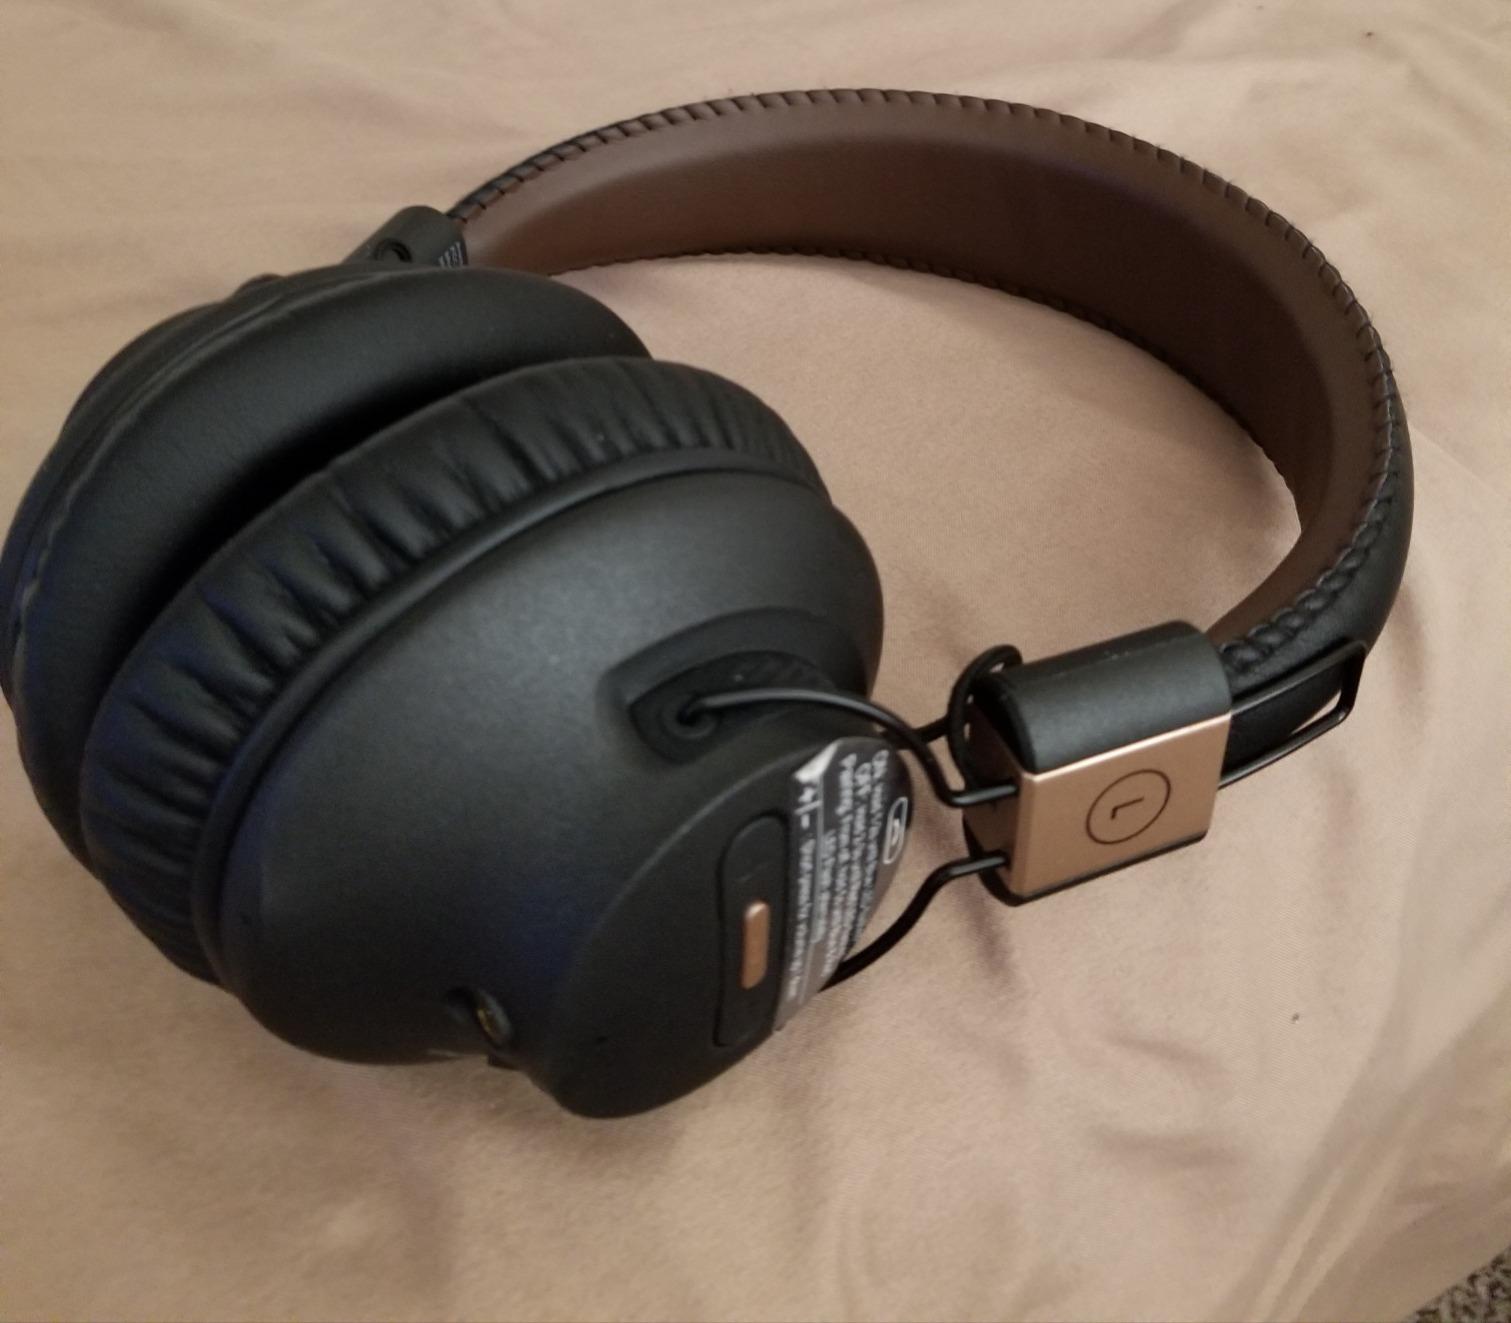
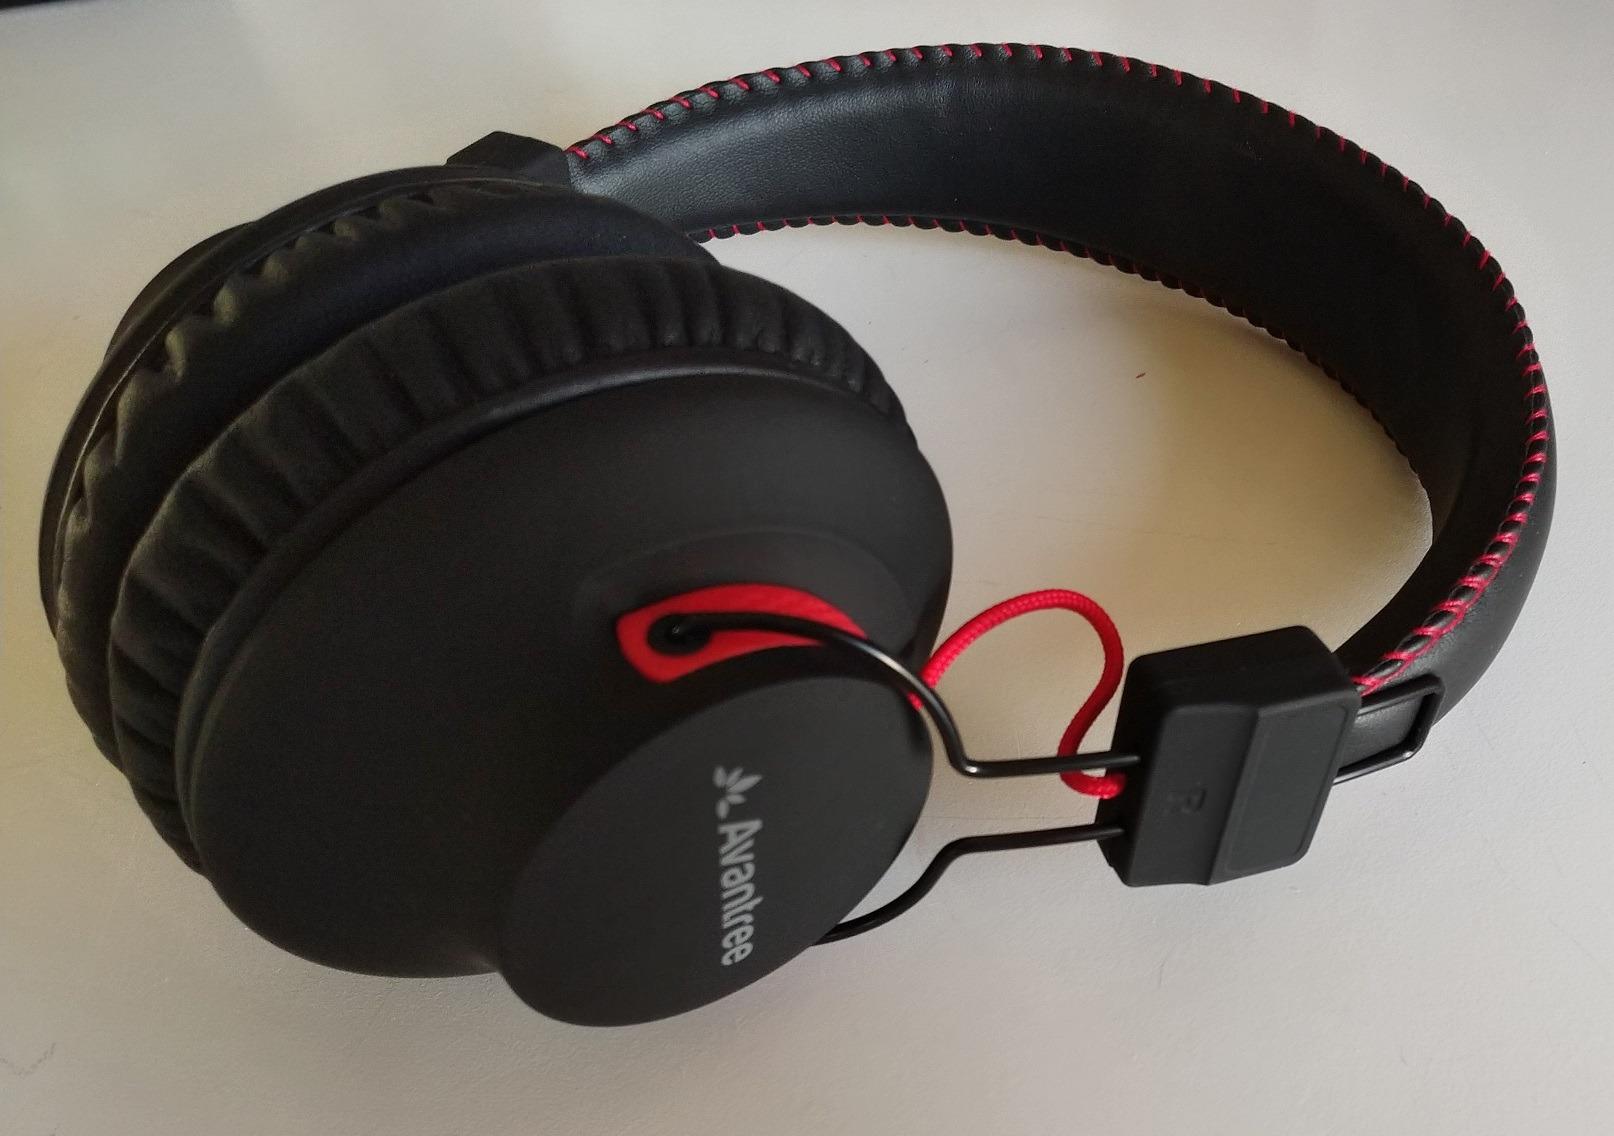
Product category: headphones
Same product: no